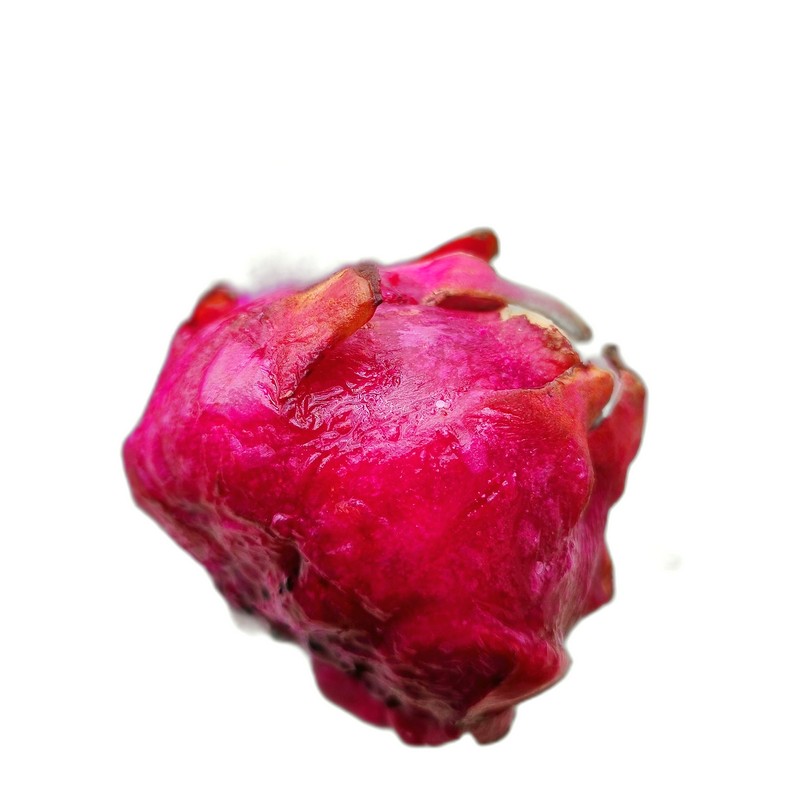
Label: Defect Dragon Fruit